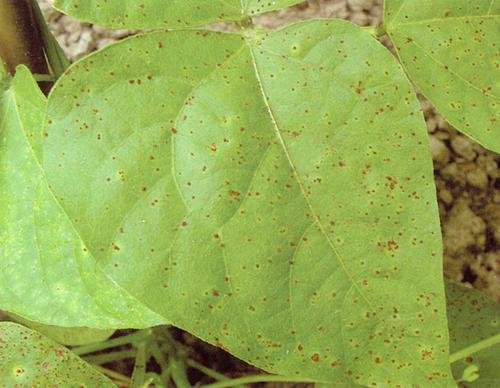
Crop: unknown
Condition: bean_bean_rust